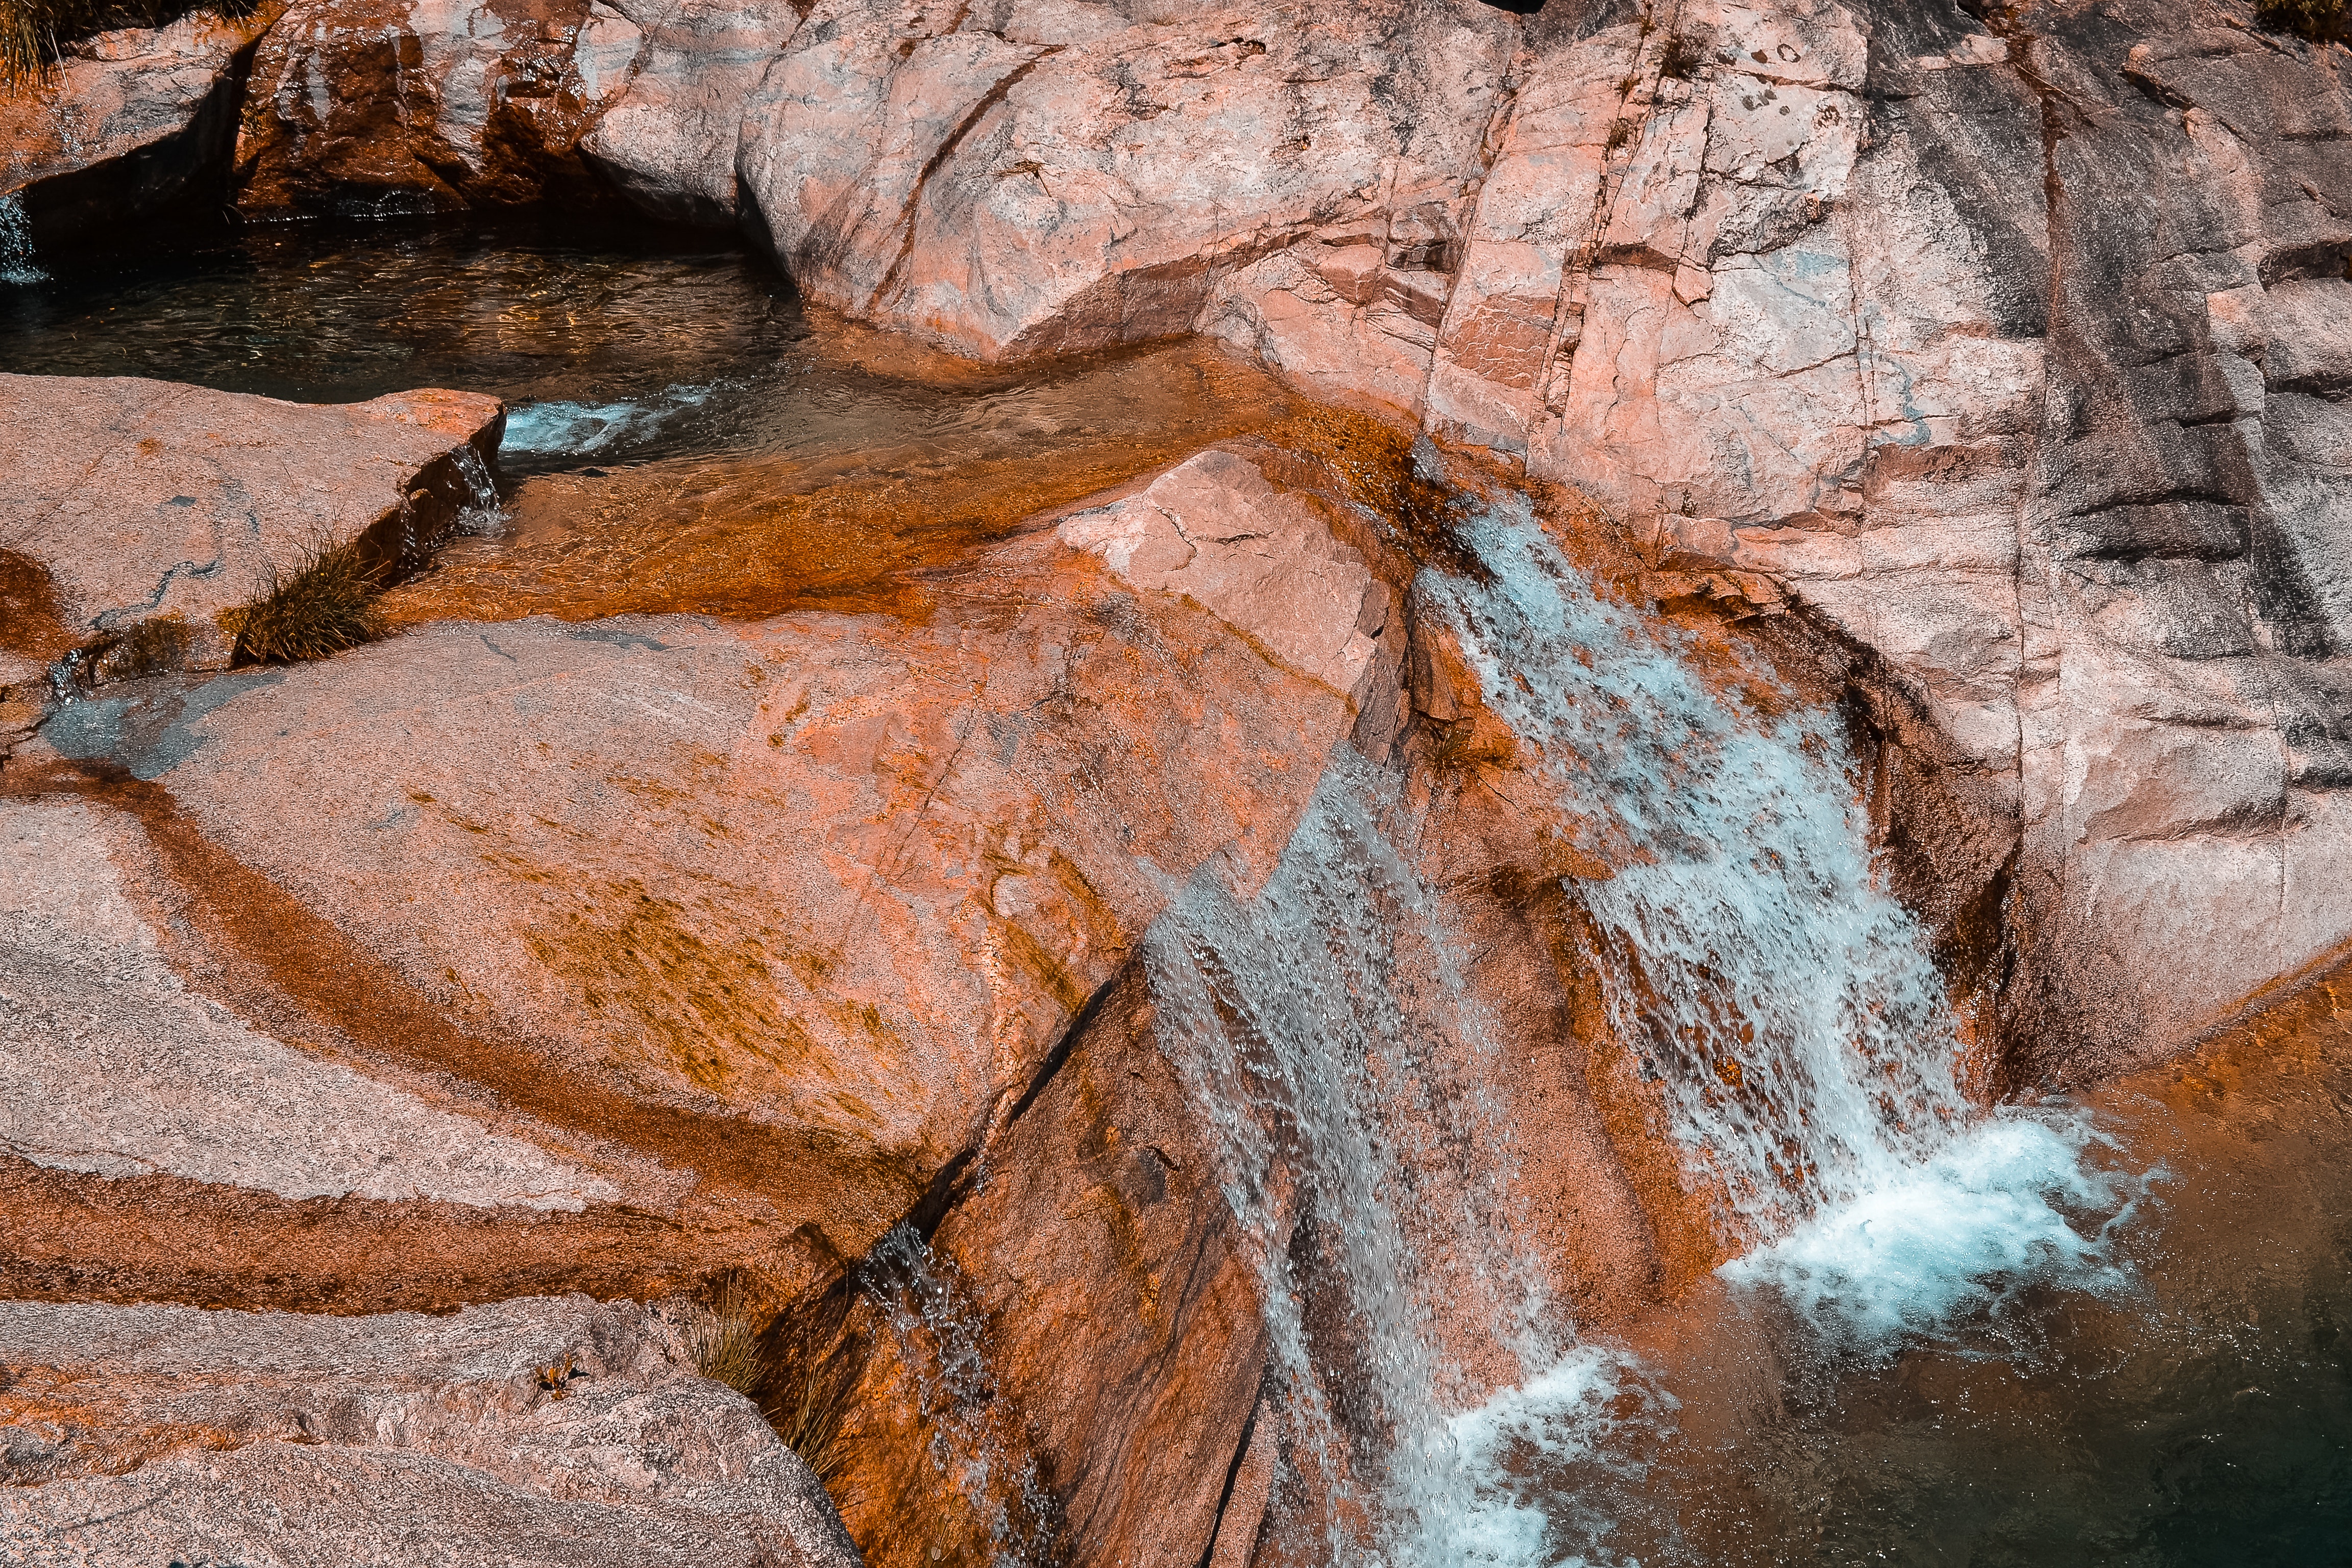
rock, geology, badlands, formation, outcrop, tree, bedrock, canyon, national park, landscape, plant, wadi